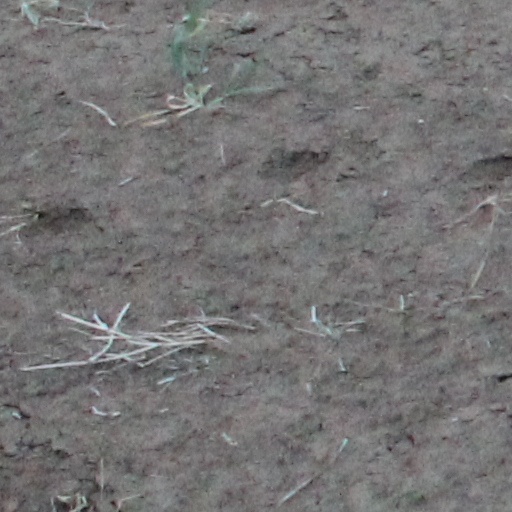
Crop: wheat